Eurovision Song Contest 2014

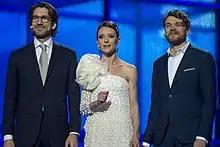
Presenters from left to right: Nikolaj Koppel, Lise Rønne and Pilou Asbæk.

The contest was held at the former shipyard Refshaleøen, in the B&W Hallerne in Copenhagen, with the social networking hashtag "#JoinUs" as the motto. The location had been refurbished to accommodate the event, with the surrounding area transformed into "Eurovision Island"—an Olympic Park-inspired complex housing the event venue, press centre, and other amenities.